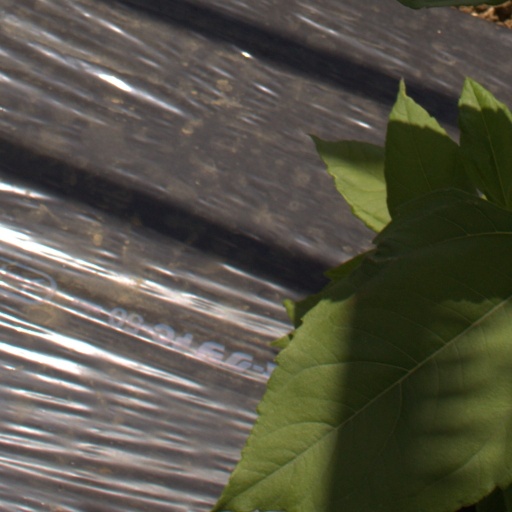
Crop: Jerusalem artichoke